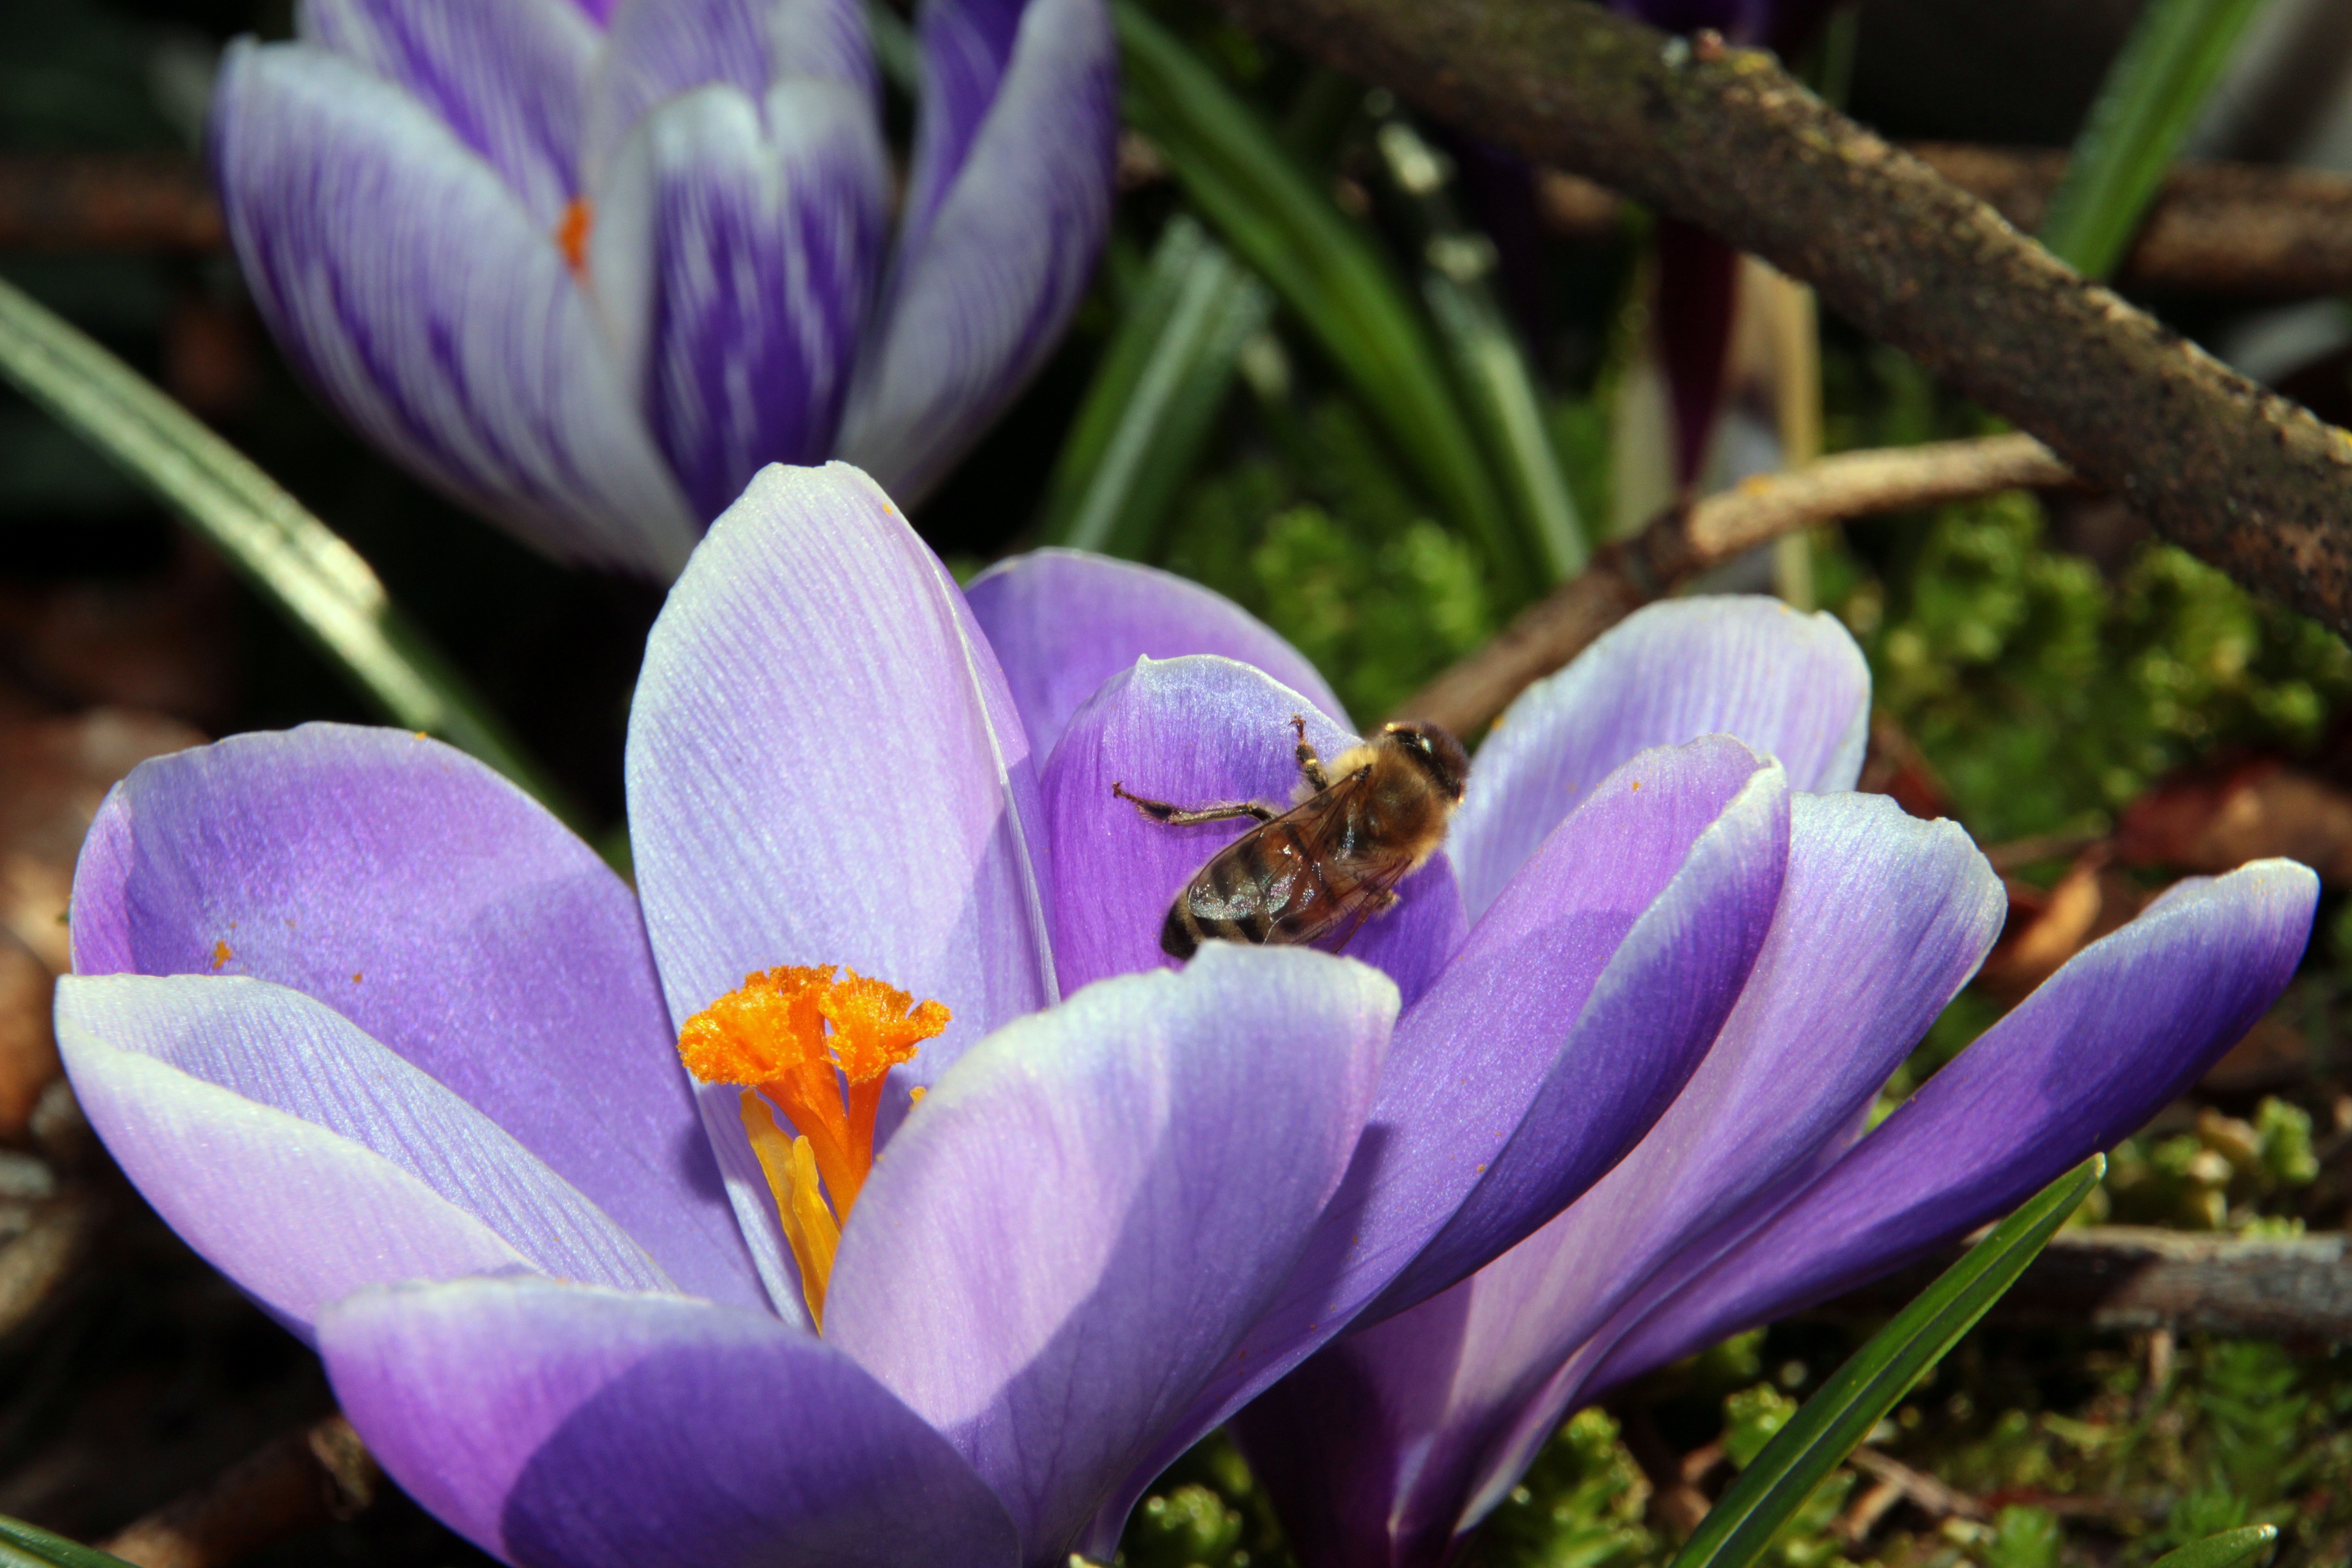
blossom, plant, flower, purple, petal, bloom, spring, stamp, botany, flora, wildflower, flowers, eye, bee, crocus, early bloomer, spring flower, macro photography, harbinger of spring, flowering plant, land plant, iris family